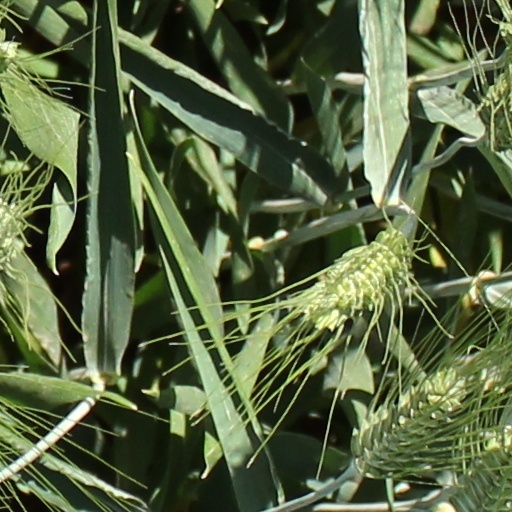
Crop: wheat